Con Collins

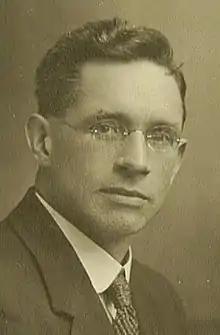
Collins in 1923

Cornelius Collins (13 November 1881 – 23 November 1937), known as Con Collins, was an Irish Sinn Féin politician.